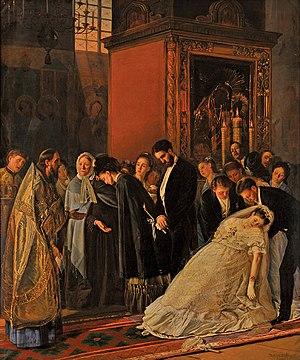
Le musée national d’art d’Azerbaïdjan est l’un des plus grands musées d’art d'Azerbaïdjan. Dix-sept mille objets y sont stockés. Le musée est fondé en 1936 et depuis 1943, il porte le nom de Roustam Moustafaïev, l’un des fondateurs de l’art décoratif théâtral en Azerbaïdjan. Le musée est installé dans deux bâtiments : l'ancien palais De Bourr et l'ancien lycée féminin Marie, construits à la fin du XIXᵉ siècle à Bakou. Le musée contient des œuvres d’art couvrant les différentes périodes de l’art de l’Orient ancien et d’Azerbaïdjan, de Russie et d’Europe occidentale. Les œuvres d'art de valeur de la collection du musée ont été exposées au Canada, à Cuba, en Syrie, en France, en Tchécoslovaquie, en Algérie, en Irak et dans d'autres pays.